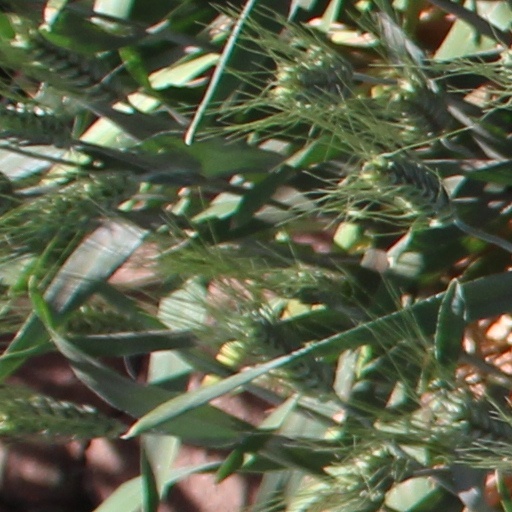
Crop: wheat